Persecution of Yazidis

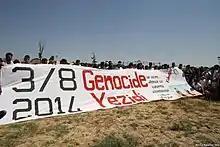
Yazidi commemoration of the genocide on August 3, 2014 in the Kurdish city of Diyarbakır in Turkey (2015)

Many Yazidis also defended themselves against the attacks. So did Ali Beg, the Yazidi leader in Sheikhan. The Yazidi leader Ali Beg mobilized his forces in order to oppose Muhammad Pasha, who mobilized the Kurdish tribes which lived in the surrounding mountains in order to launch an attack against the Yazidis. Ali Beg's troops were outnumbered and he was captured and killed by Muhammad Pasha.